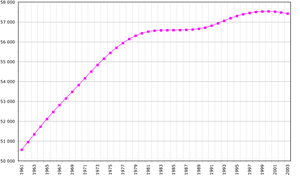
L'Italie /itali/, en forme longue la République italienne, est un pays d'Europe du Sud correspondant physiquement à une partie continentale, une péninsule située au centre de la mer Méditerranée et une partie insulaire constituée par les deux plus grandes îles de cette mer, la Sicile et la Sardaigne, et beaucoup d'autres îles plus petites. Elle est rattachée au reste du continent par le massif des Alpes. Le territoire italien correspond approximativement à la région géographique homonyme.